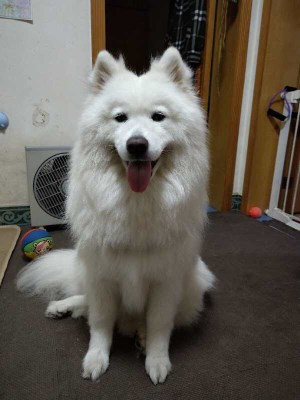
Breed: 2192-n000088-Samoyed